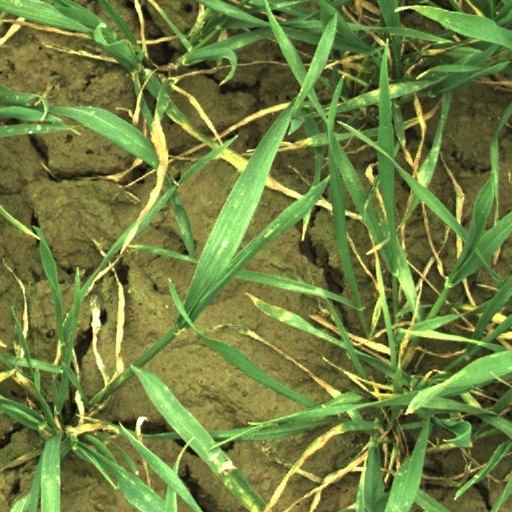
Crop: wheat